Santi Pietro e Paolo, Arese

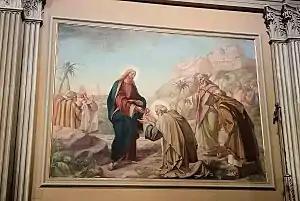
Painting on the left side of the altar of the church.

The final decorative and executive project was assigned to the architect Zanchetta, who was inspired by the Neoclassical architecture used in Milan at that time. Zanchetta reused the classical style, inspired by Ancient Greek architecture (especially Doric and Ionic). He studied the ancient architecture and recreated a more modern and authentic style. The building evidences a dramatic use of columns. These were are not used to carry the weight of the building's structure but as a graphical and decorative element. The church has a salient structure and three aisles. The facade is an example of Neoclassical architecture: it is linear, flat, long and does not have any decorations.